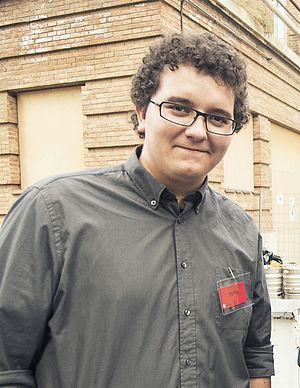
Facu Díaz est un humoriste espagnol d'origine uruguayenne actif sur twitter et qui a présenté l'émission La Tuerka sur Público TV.